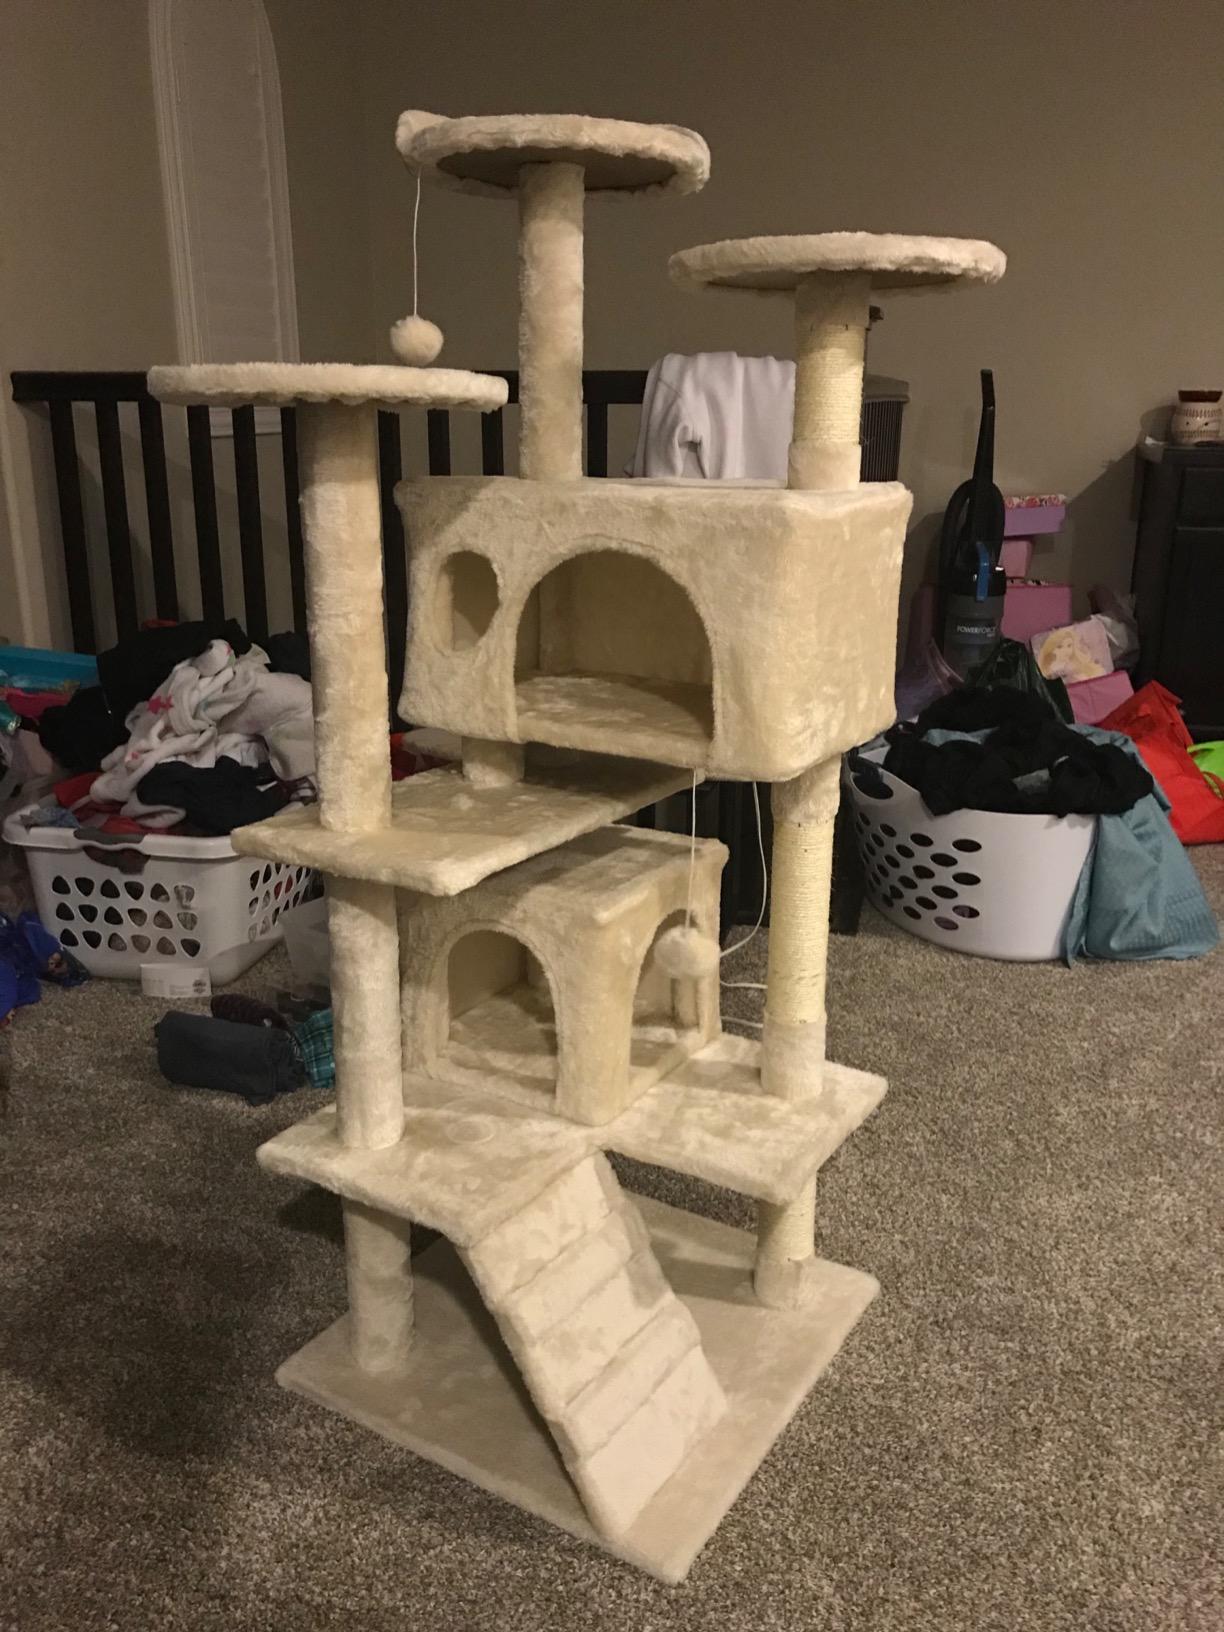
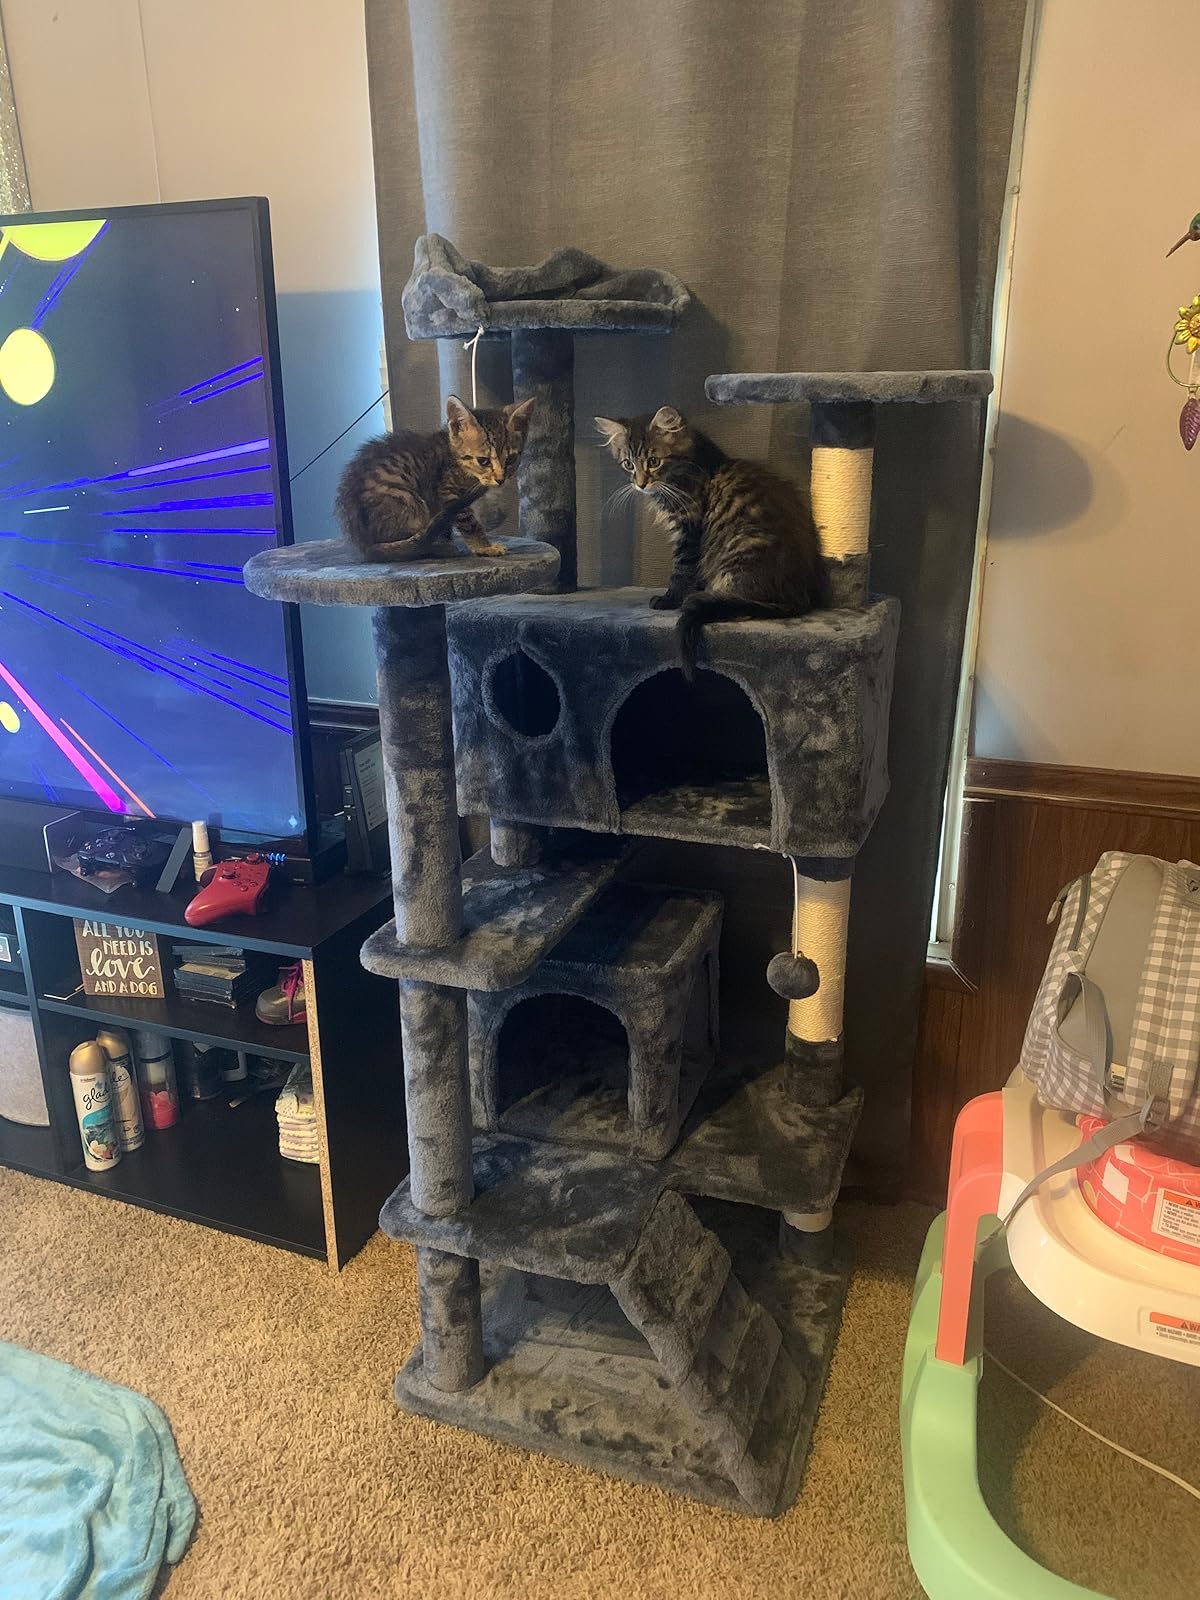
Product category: items_cat tree
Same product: no